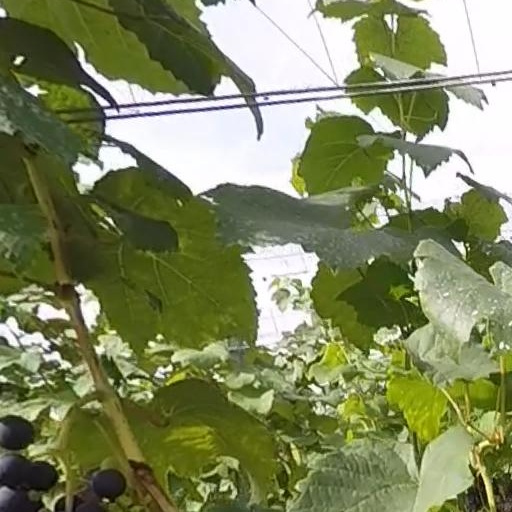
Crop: grape